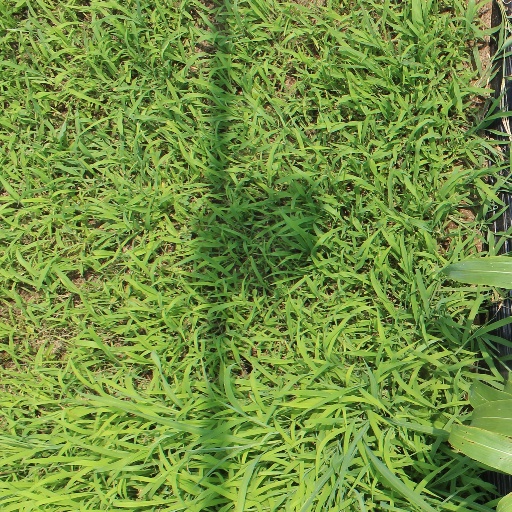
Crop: sorghum